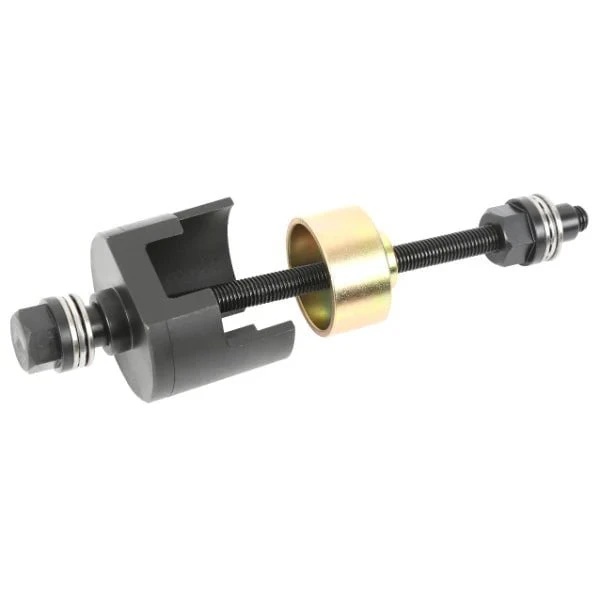
CT6749 - Bushing Tool For Tesla Model 3 Electric Motor
The Bushing Tool for Tesla Model 3 Electric Motor is a specialized tool designed for servicing the front electric motor of the Tesla Model 3. It is specifically engineered to remove old bushings and install new ones with precision and ease. Below are the key details and features of this tool: Key Features: Compatibility: Designed exclusively for the front electric motor of the Tesla Model 3. Black Sleeve with Side Cutout: Features a special side cutout that aligns perfectly with the Tesla Model 3's motor design, ensuring a secure fit and proper installation or removal of bushings. Durable Construction: Made from high-quality materials to withstand the demands of bushing removal and installation. Ease of Use: Simplifies the process of replacing bushings, reducing the risk of damage to the motor or surrounding components. Applications: Bushing Removal: Safely and efficiently removes worn-out or damaged bushings from the front electric motor. Bushing Installation: Ensures precise and secure installation of new bushings. Benefits: Vehicle-Specific Design: Tailored for the Tesla Model 3, ensuring a perfect fit and optimal performance. Time-Saving: Streamlines the bushing replacement process, saving time and effort. Precision: Reduces the risk of damaging the motor or bushings during installation or removal. How to Use: Removing Old Bushings: Position the tool over the old bushing. Use a hydraulic press or similar tool to push the bushing out through the side cutout. Installing New Bushings: Place the new bushing into the black sleeve. Align the tool with the motor and use a press to install the bushing securely. Safety Tips: Always follow Tesla's service guidelines and safety precautions when working on the electric motor. Use appropriate personal protective equipment (PPE), such as gloves and safety glasses. Ensure the vehicle is properly supported and the power system is disabled before performing any work. This Bushing Tool for Tesla Model 3 Electric Motor is an essential tool for technicians and DIY enthusiasts who need to maintain or repair the front electric motor of a Tesla Model 3. Its specialized design ensures a safe, efficient, and precise bushing replacement process.
Category: Vehicles & Parts > Vehicle Parts & Accessories > Electric Vehicle (EV) Parts & Accessories > Conversion Kits > Car EV Conversion Kits